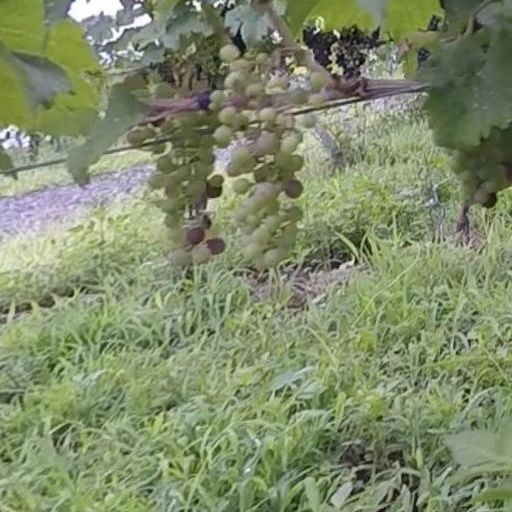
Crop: grape